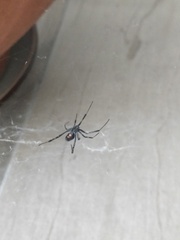
Species: Lactrodectus_hesperus